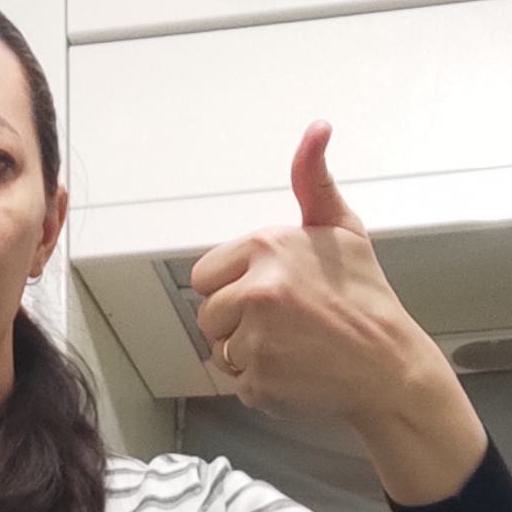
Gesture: like